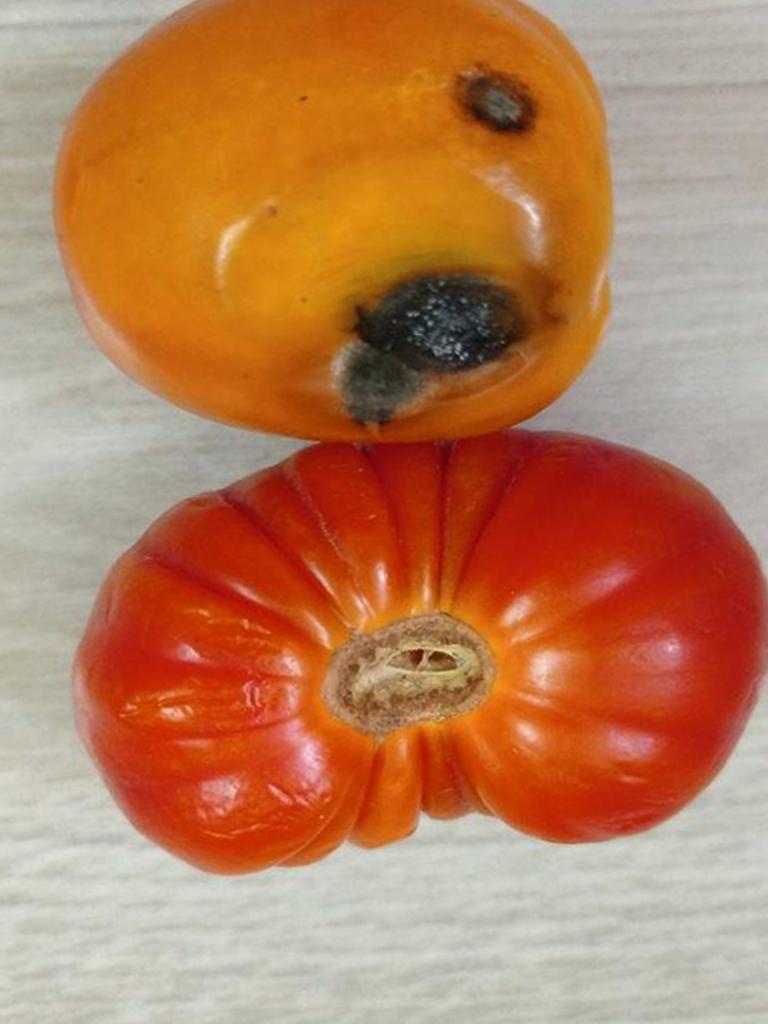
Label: Rotten